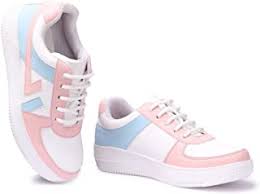
Label: Sneaker